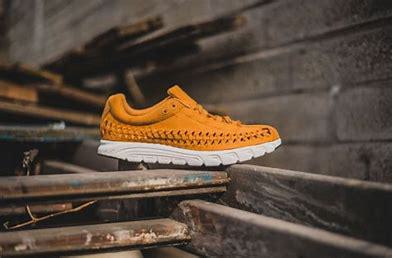
Brand: Nike
Model: Mayfly Woven